Shaka era

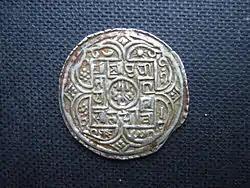
Mohar of Gorkhali king Prithvi Narayan Shah dated Shaka era 1685 (AD 1763)

The origin of the Shaka era is highly controversial. There are two Shaka era systems in scholarly use, one is called "Old Shaka Era", whose epoch is uncertain, probably sometime in the 1st millennium BCE because ancient Buddhist and Jaina inscriptions and texts use it, but this is a subject of dispute among scholars. The other is called "Saka Era of 78 CE", or simply "Saka Era", a system that is common in epigraphic evidence from southern India. A parallel northern India system is the "Vikrama Era", which is used by the Vikrami calendar linked to Vikramaditya.